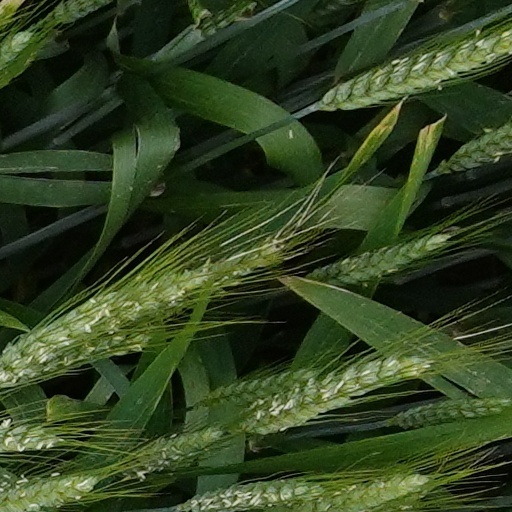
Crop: wheat